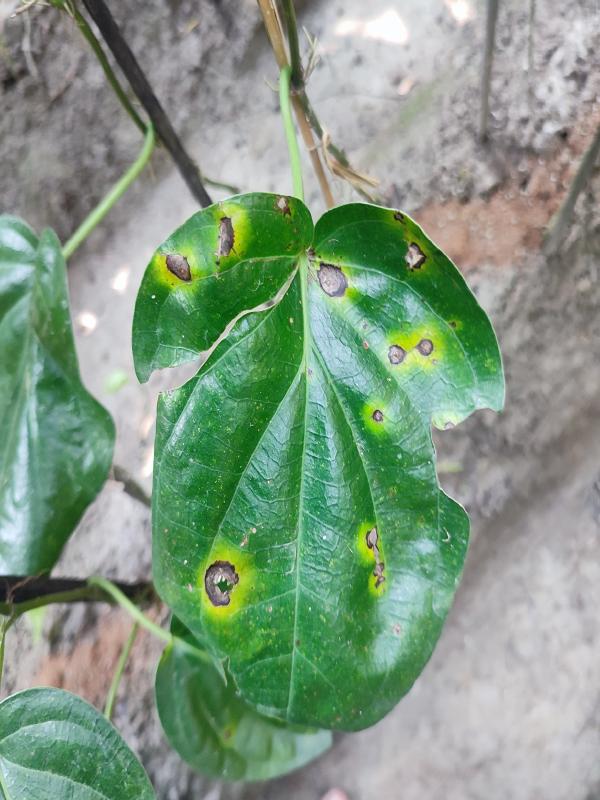
Label: Bacterial_Leaf_Disease